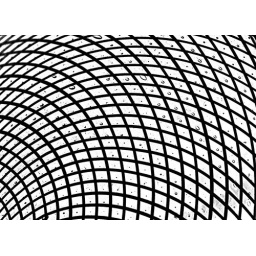
Detail of glass bowl in B&amp;amp;W